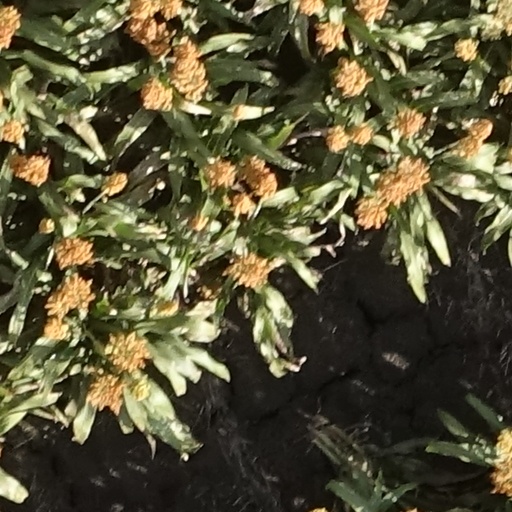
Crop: sorghum